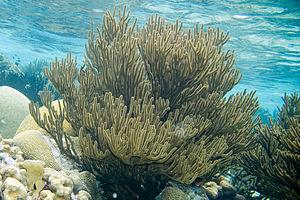
Les Plexauridae forment une famille de coraux octocoralliaires, de l'ordre des Gorgonacea.